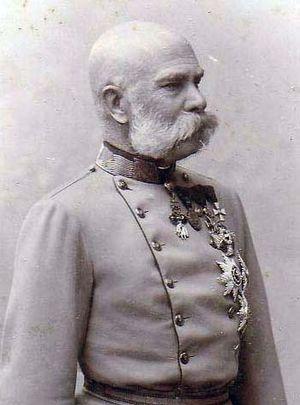
François-Joseph est un prénom masculin.